Jidaigeki

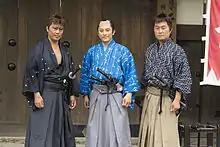
Actors playing samurai and ronin at Kyoto's Eigamura film studio

"Jidaigeki" show the lives of the samurai, farmers, craftsmen, and merchants of their time. "Jidaigeki" films are sometimes referred to as chambara movies, a word meaning "sword fight", though chambara is more accurately a subgenre of "jidaigeki". "Jidaigeki" rely on an established set of dramatic conventions including the use of makeup, language, catchphrases, and plotlines.